Saint-Pé-Delbosc

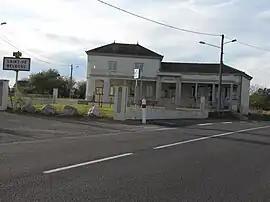
Town hall

Saint-Pé-Delbosc is a commune in the Haute-Garonne department in southwestern France.